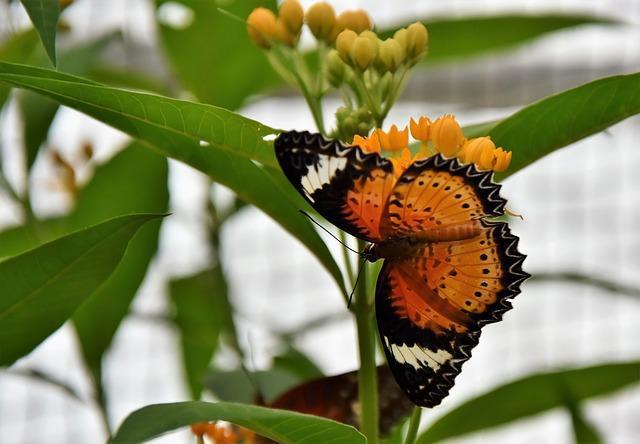
butterfly